Anjali Sud

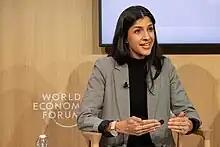
Sud in 2023

Anjali Sud (born August 13, 1983) is an American businesswoman and technology and media executive. She is the CEO of Tubi, the free entertainment streaming service owned by Fox Corporation. Sud was previously CEO of Vimeo for six years, until August 2023. She was appointed to the position in July 2017 and took the company public in May 2021. Sud sits on the boards of SiriusXM, Dolby Laboratories and Change.org, is a designated Young Global Leader of the World Economic Forum, and was listed as one of Fortune's 40 Under 40 rising business leaders in 2018.